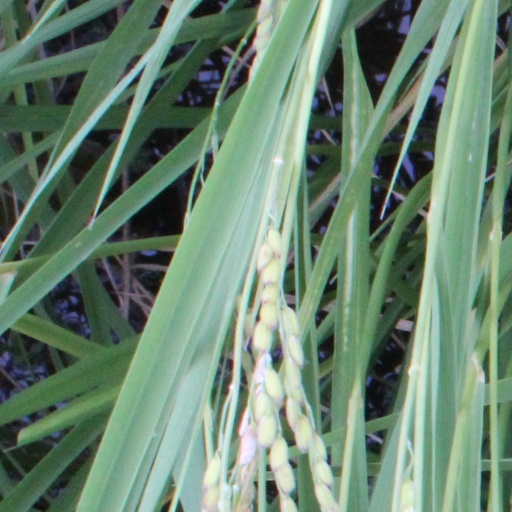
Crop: rice